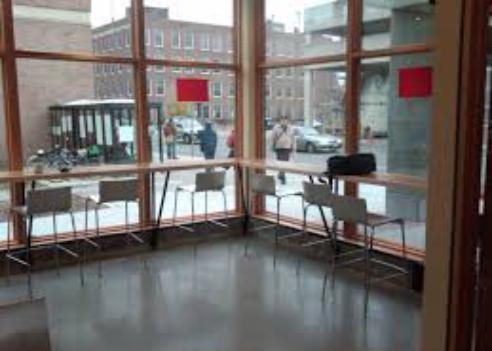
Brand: Gimme! Coffee
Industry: Food